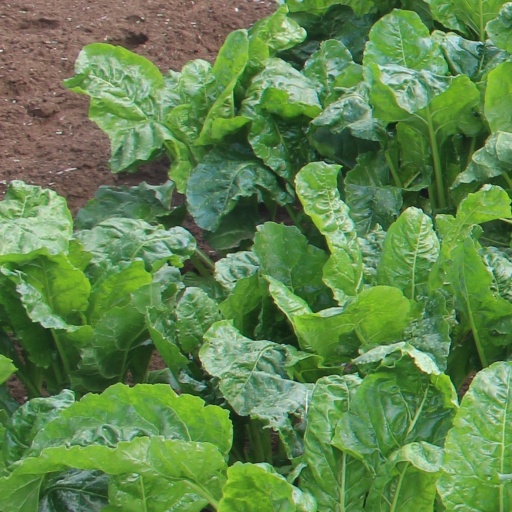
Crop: sugar beet